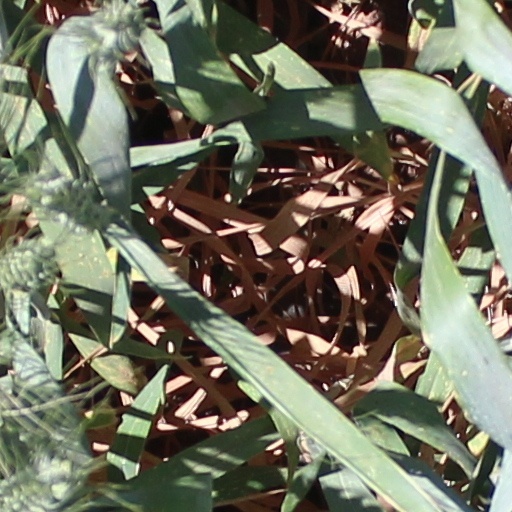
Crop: wheat